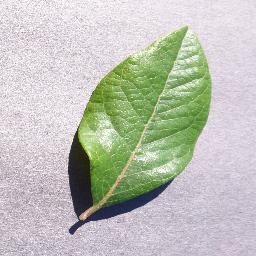
Label: Blueberry___healthy